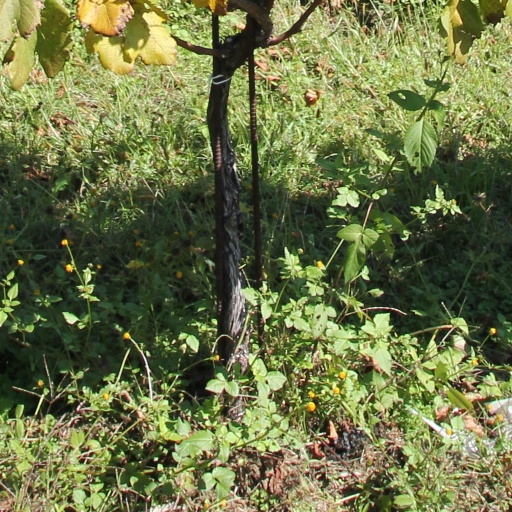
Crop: grape